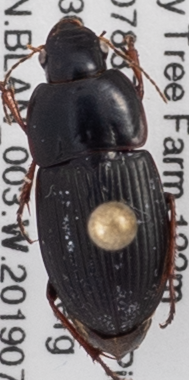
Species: Anisodactylus dulcicollis
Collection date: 2019-07-30
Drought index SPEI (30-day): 0.454
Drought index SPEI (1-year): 2.09
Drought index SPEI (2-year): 2.09